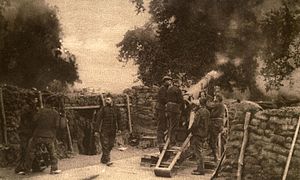
Belejringen af Antwerpen
Belgiske artilleristillinger omkring Antwerpen
Belejringen af Antwerpen var et slag mellem tyske og Belgiske, britiske og franske arméer omkring den befæstede by Antwerpen under 1. verdenskrig. Tyske tropper belejrede en belgisk garnison af fæstningstropper, den belgiske feltarmé og den britiske Royal Naval Division i Antwerpen området efter den tyske invasion af Belgien i august 1914. Byen, som var omgivet af forter, der blev kaldt den nationale skanse, blev belejret i syd og øst af tyske styrker. De belgiske styrker i Antwerpen gennemførte tre udfald i slutningen af september og begyndelsen af oktober, hvilket forstyrrede tyske planer om at sende tropper til frankrig, hvor der var brug for forstærkninger til at imødegå de franske arméer og det British Expeditionary Force.